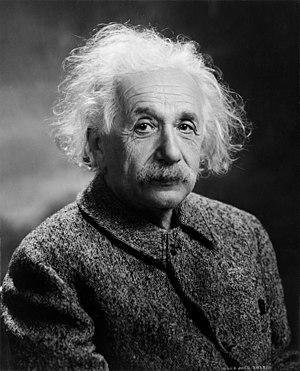
portrait d'Albert Einstein